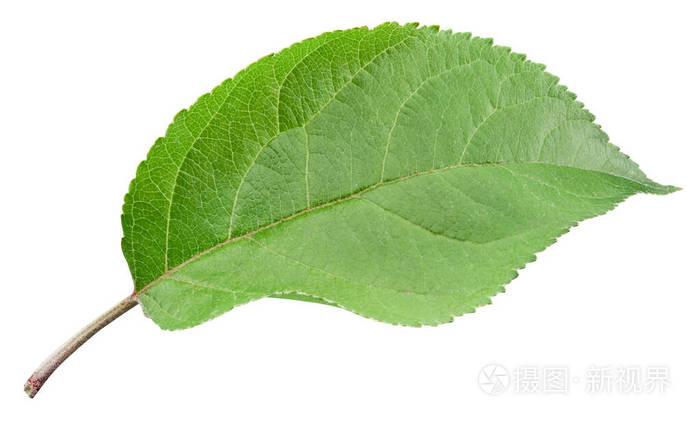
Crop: apple
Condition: healthy